Rough Riding Rhythm

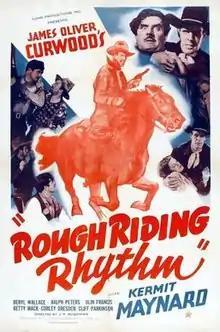
Theatrical release poster

Rough Riding Rhythm is a 1938 American Western film directed by J. P. McGowan and written by Arthur Everett. The film stars Kermit Maynard, Beryl Wallace, Ralph Peters, Olin Francis, Betty Mack, Curley Dresden and Cliff Parkinson. The film was released on August 15, 1937, by Ambassador Pictures.